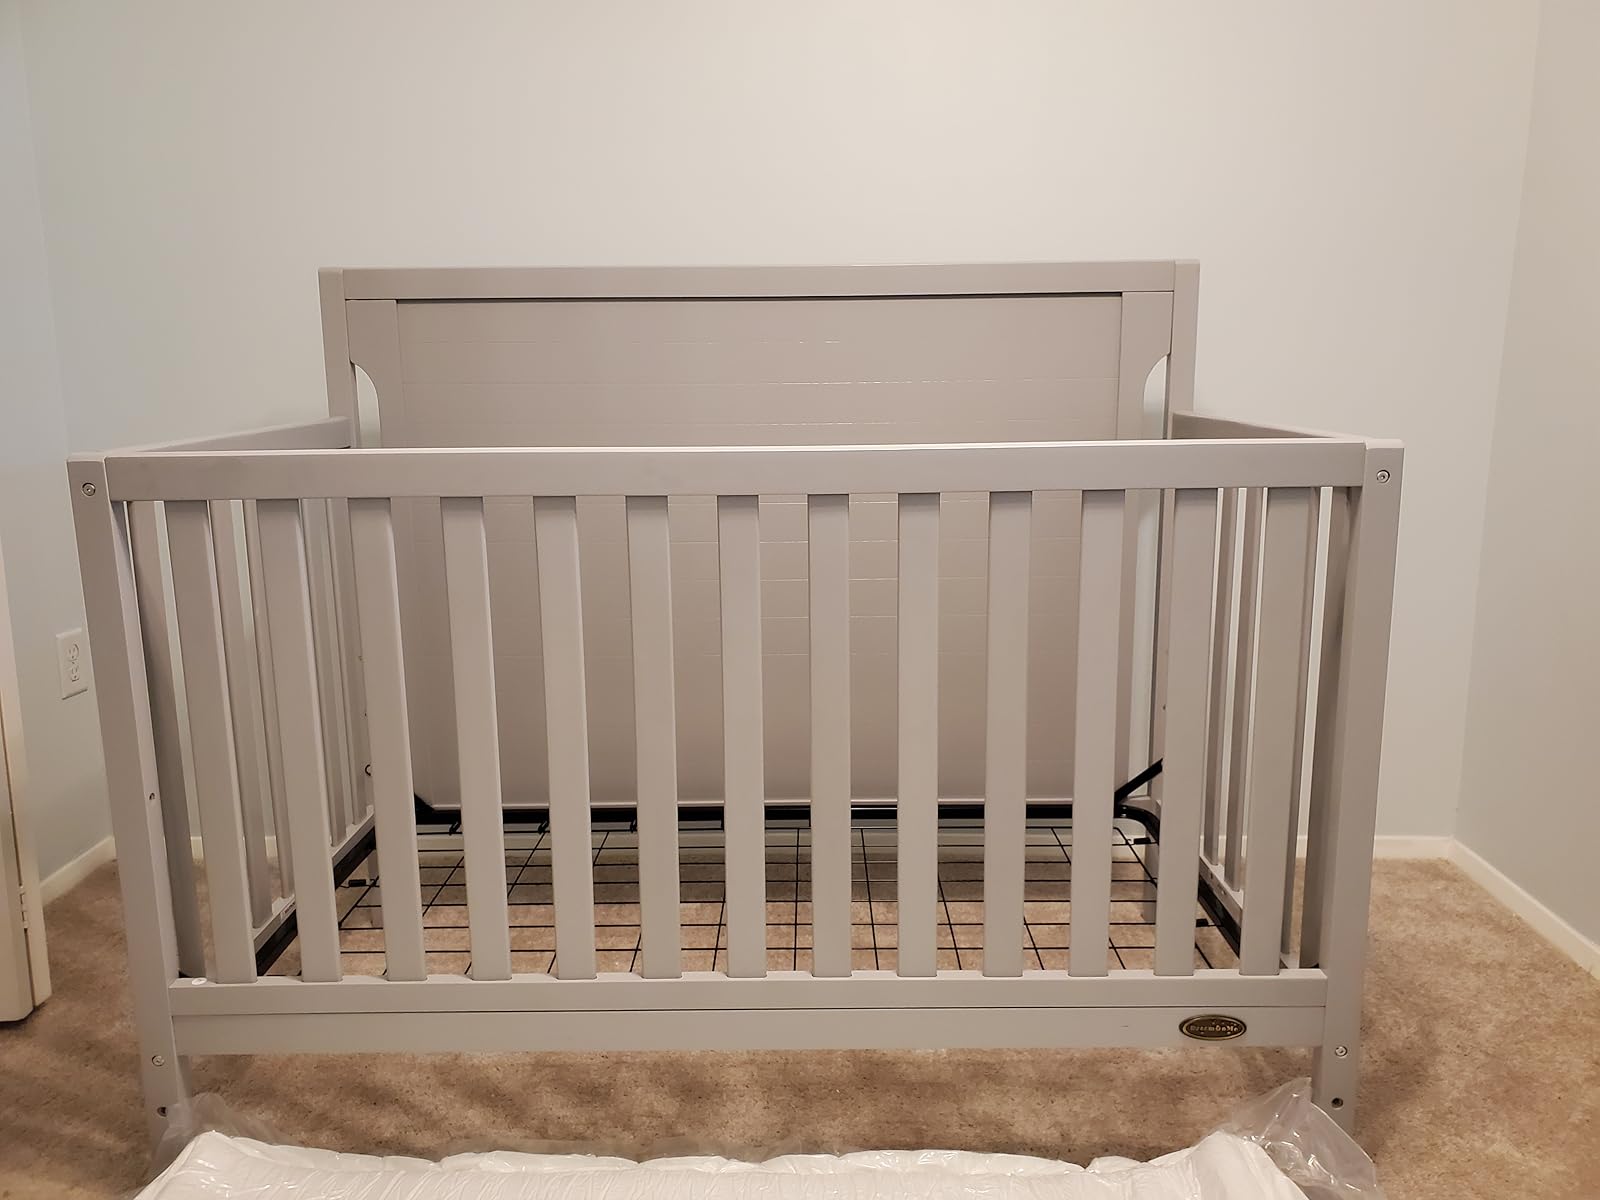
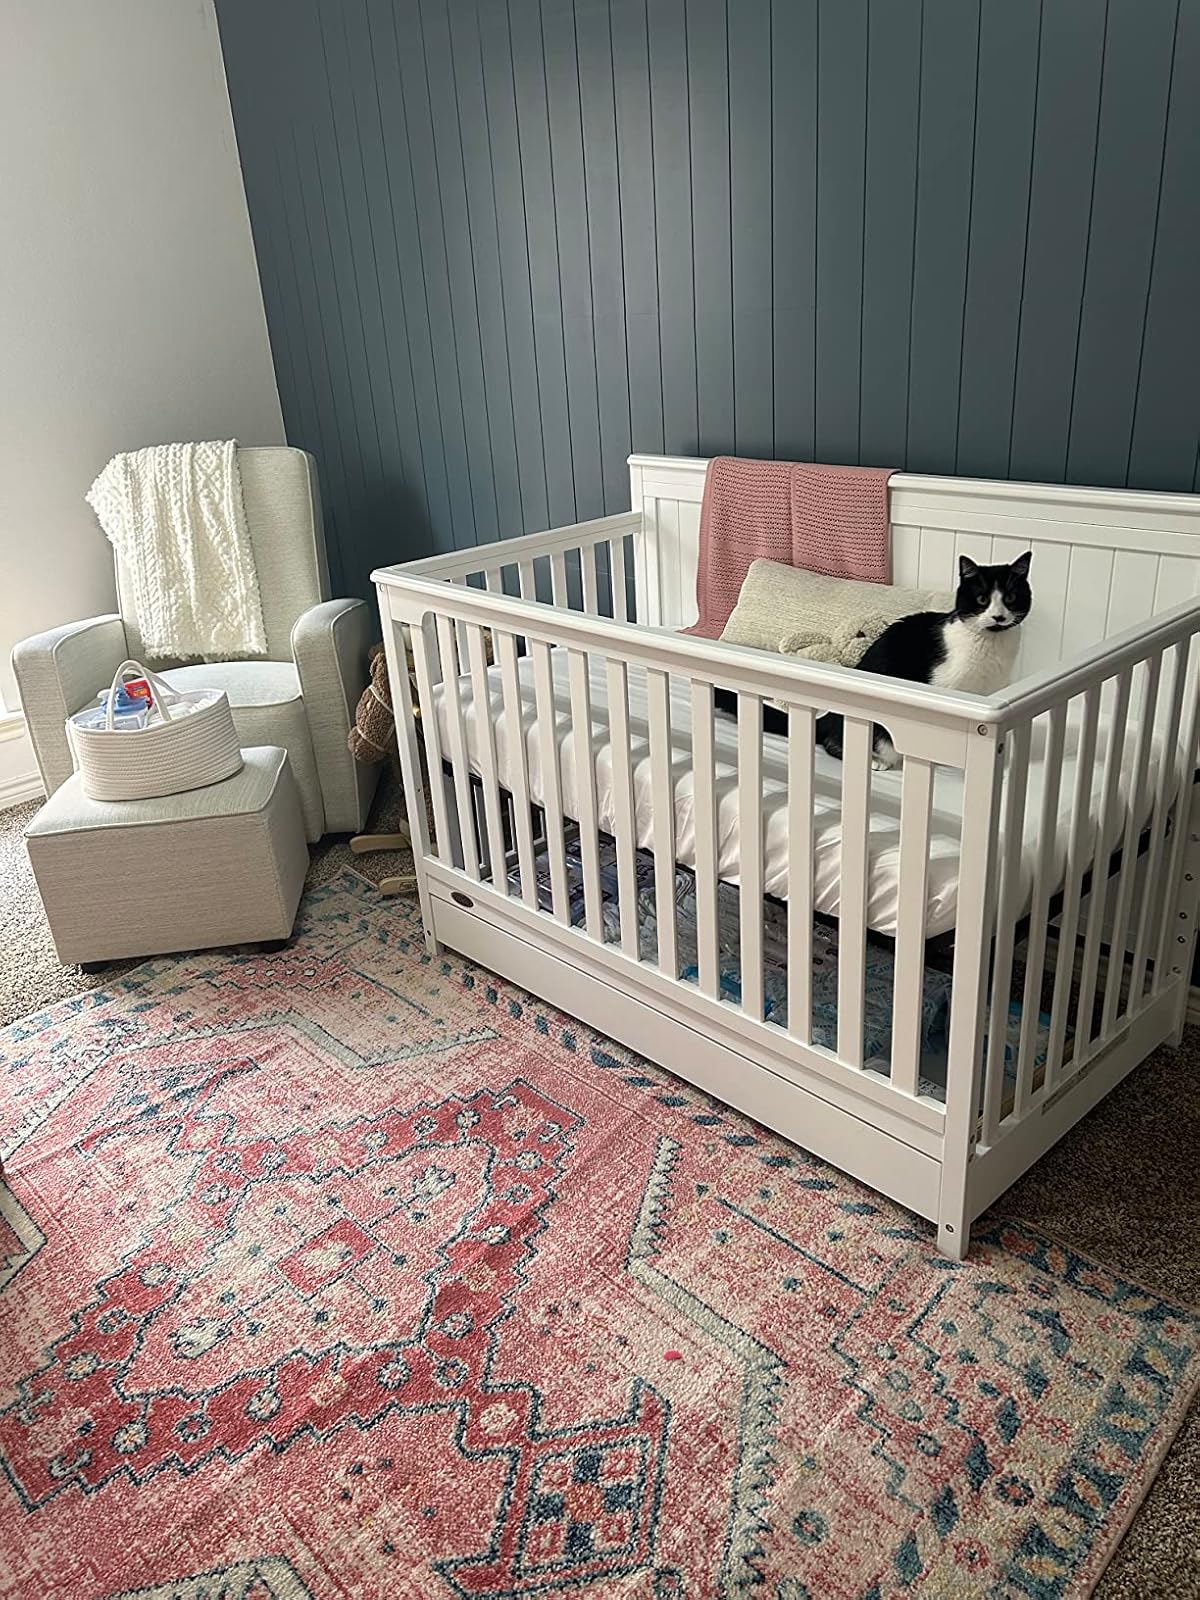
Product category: products_crib
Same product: no